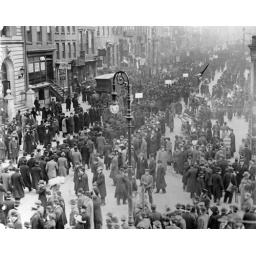
Men and women marching in the street carrying signs